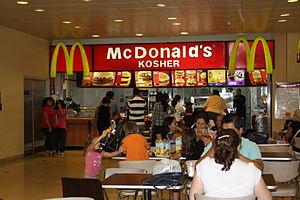
L’histoire des Juifs en Argentine remonte au début du XVIᵉ siècle, lorsqu’à la suite de l’expulsion des juifs d’Espagne, des Séfarades, fuyant la persécution, immigrèrent aux côtés des explorateurs et des colons espagnols pour s'installer dans ce qui est aujourd’hui l’Argentine. Cependant, les lois anti-juives d’Espagne étant en vigueur également dans l’Empire colonial espagnol, ce qui signifie que les juifs n’étaient pas autorisés à y résider légalement, il est possible qu’il se soit agi de marranes, c’est-à-dire de descendants de juifs séfarades qui, quoique convertis au christianisme, étaient restés secrètement fidèles au judaïsme et pratiquaient la religion clandestinement ; la plupart des commerçants portugais de la vice-royauté du Río de la Plata auraient ainsi été juifs. D’autre part, il y avait, surtout après 1810, des juifs parmi la population étrangère de Buenos Aires, par exemple parmi les commerçants anglais et français. Après l’indépendance, il y eut une petite vague d’immigration de juifs venus d’Allemagne. Toutefois, vers 1880, la communauté juive d’Argentine ne devait pas dépasser la centaine de personnes et résidait essentiellement à Buenos Aires.
McDonald's Corporation [məkˈdɑnəldz ˌkɔɹpəˈɹeɪʃən] est une chaine de restauration rapide américaine présente dans le monde entier, fondée par l'homme d'affaires Ray Kroc en 1952 après qu'il eut acheté les droits à une petite chaîne de hamburger exploitée à partir de 1940 par Richard et Maurice McDonald.